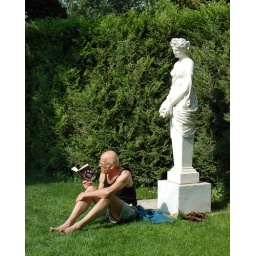
Warm day with nice grass and a good book under the caring eye of a sympathetic sculpture